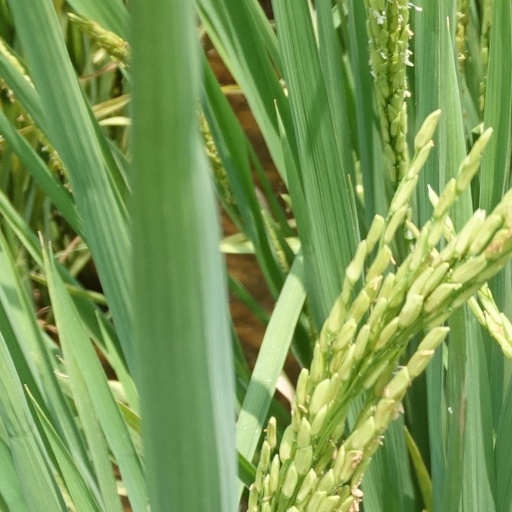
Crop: rice